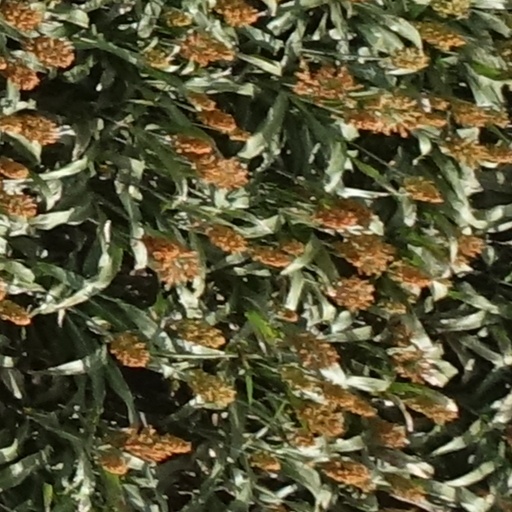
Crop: sorghum